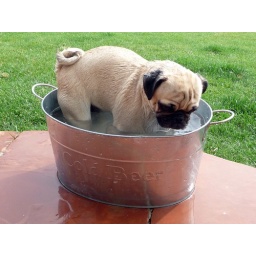
after getting dirty at the dog park, Spanky got a quick bath in a beer tub.